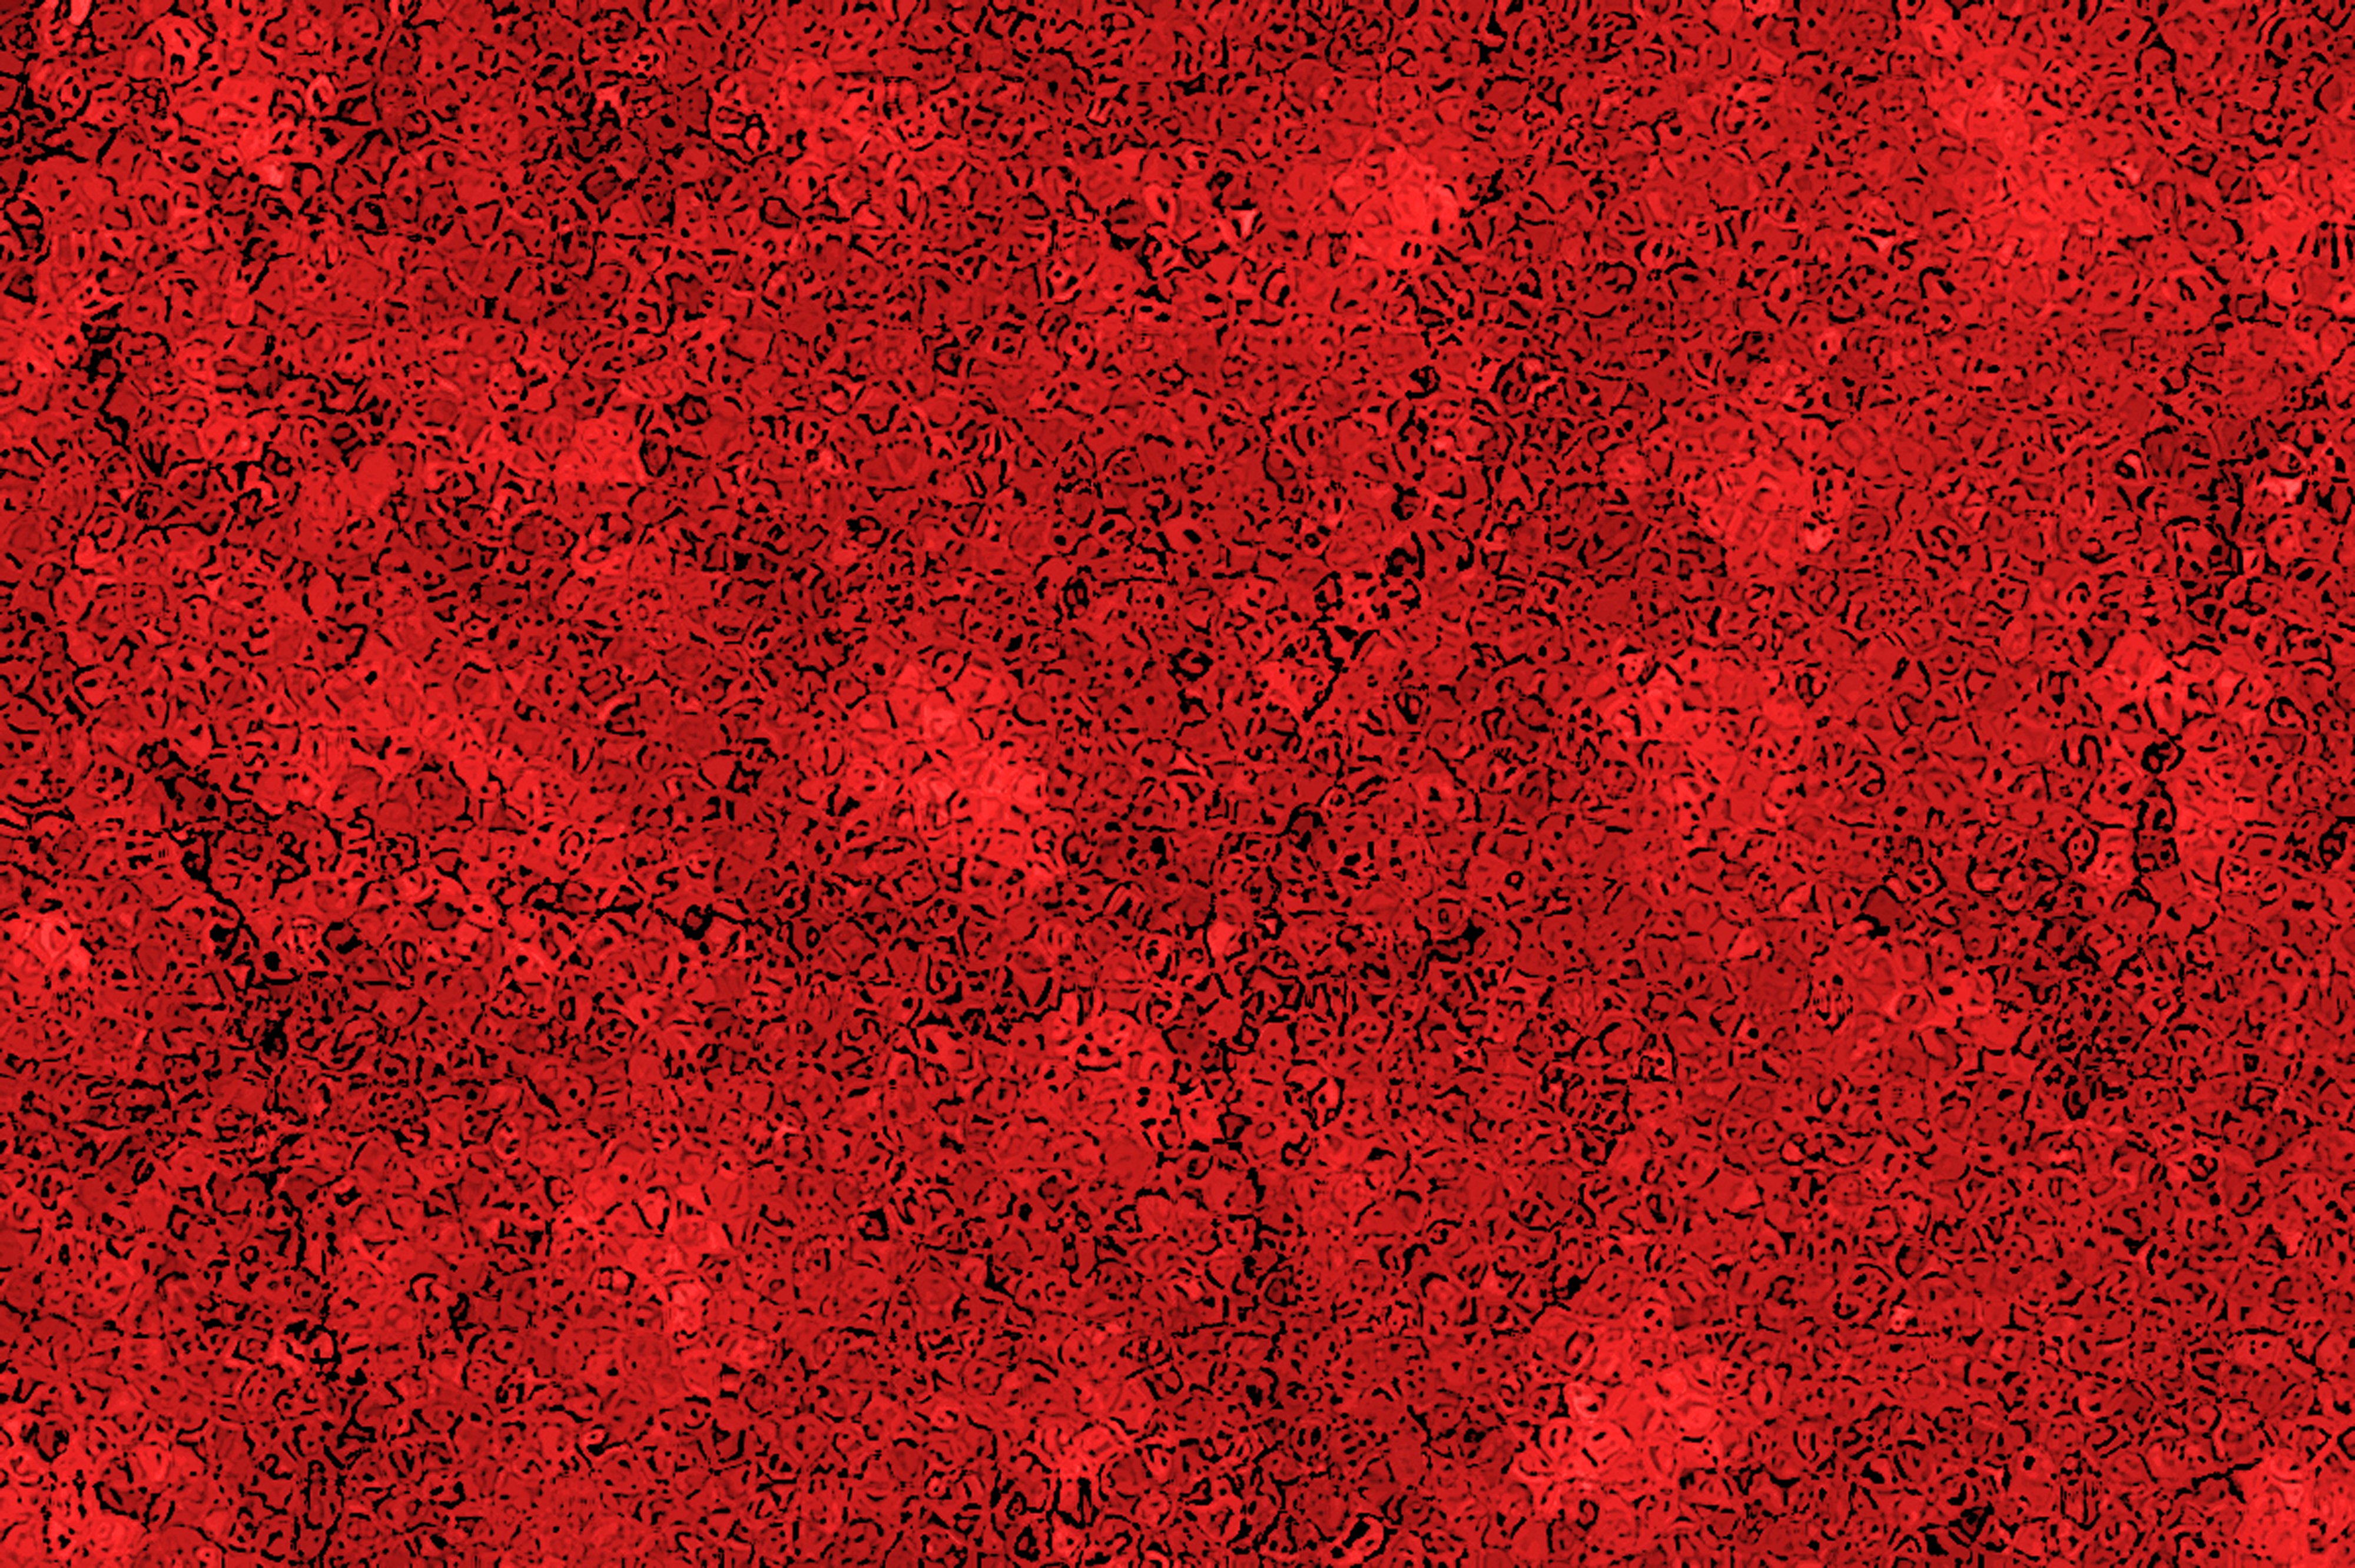
abstract, texture, floor, pattern, red, font, background, backdrop, flooring